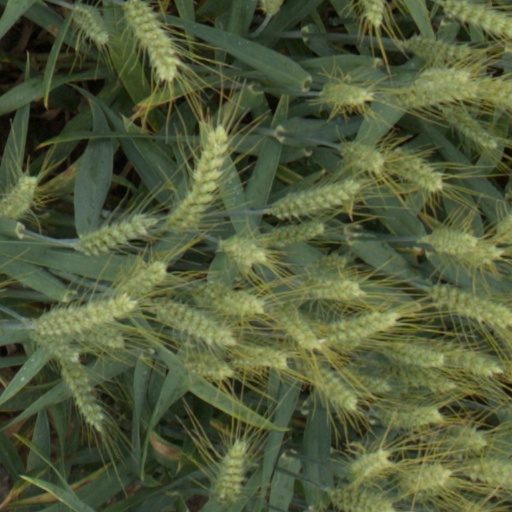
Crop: wheat